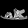
Label: Sandal